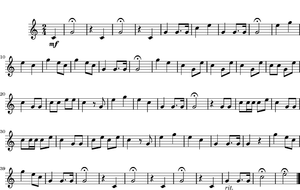
Le Last Post est la sonnerie aux morts réglementaire, en usage dans les armées du Commonwealth et commémorant ceux qui ont été tués dans la guerre.